Picea wilsonii

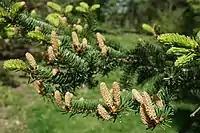
Cultivated "Picea wilsonii"

Picea wilsonii is a species of conifer in the family Pinaceae. It is found only in China.